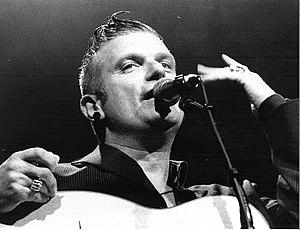
Sanseverino 2004
Le festival Jazz en Touraine est une manifestation musicale, spécialisée dans le jazz, qui a lieu tous les ans en septembre à Montlouis-sur-Loire.